Ellicott City Jail

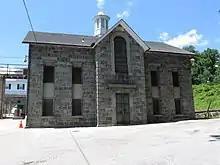
Front of the jail building in 2020

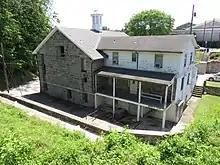
Rear of the jail building in 2020

The Ellicott City Jail was the first detention facility in Howard County, Maryland.